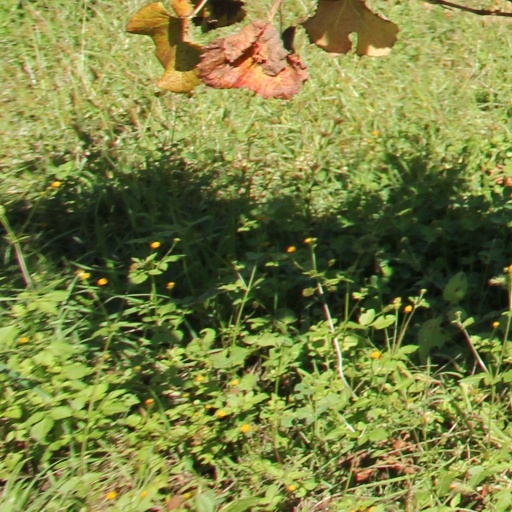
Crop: grape